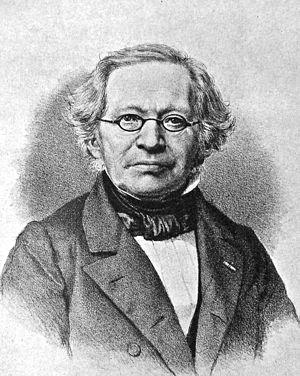
La Fille du roi René, est un drame écrit en 1845 par le dramaturge danois Henrik Hertz.
Henrik Hertz est un poète lyrique et dramaturge danois.